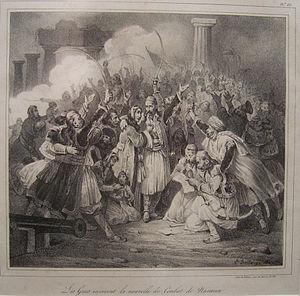
La neuvième guerre russo-turque se déroula de 1828 à 1829 lorsque la Russie décida de soutenir la révolte des Grecs contre l'Empire ottoman.
La bataille de Navarin est une bataille navale qui s'est déroulée le 20 octobre 1827, dans la baie de Navarin, entre la flotte ottomane et une flotte franco-russo-britannique dans le cadre de l'intervention de ces trois puissances lors de la guerre d'indépendance grecque. À l'issue des combats, la défaite ottomane est totale.